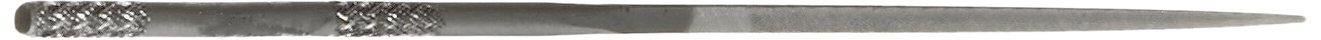
Crescent Nicholson 5-1/2" 2 Cut Square Needle File - T37563
Category: Tools & Home Improvement
The Nicholson square needle file with handle has double-cut Swiss pattern teeth for precision filing of slots, corners, and keyways in fine work. The file tapers slightly toward the point to ease access into small areas. It has double-cut Swiss pattern teeth on all sides for rapid removal of material on delicate or intricate parts. A knurled round handle provides for secure gripping. Hand files are used to remove material and smooth and shape workpieces. They have forward-facing cutting teeth and cut when pushed over either a stationary or rotating workpiece. Single-cut teeth have single rows cut diagonally across the width of the file. Double-cut teeth have two sets of rows cut in opposite directions. American pattern files have three coarseness grades. Coarse, also known as bastard cut, is suitable for efficient, heavy material removal where finish is not a concern. Medium, also known as second cut, offers average material removal and finish quality. Fine, also known as smooth cut, provides the smoothest finish. Swiss pattern files have eight coarseness grades, from 00 (coarse), 0 (medium), and 1 to 6 (fine to finest), offering a smoother, more precise finish than equivalent American pattern files. Nicholson manufactures hand tools and power tool accessories. The company is headquartered in Sparks, MD.
Features: Square shape needle file for filing slots, corners, and keyways in fine work | Shape tapers slightly toward the point to ease access into small areas | Swiss pattern precision file for removal of material on delicate or intricate parts | Double-cut teeth for rapid removal of material | Knurled round handle for grip